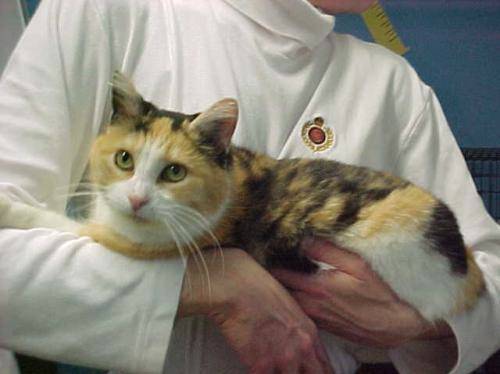
Label: cat